Symphonic poems (Liszt)

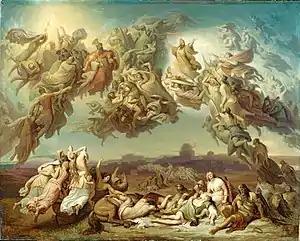
"Die Hunnenschlacht", as painted by Wilhelm von Kaulbach, upon which Liszt based his symphonic poem of the same name.

In chronological order from the beginning date of composition, the symphonic poems are as follows (the published numbering differs as shown):